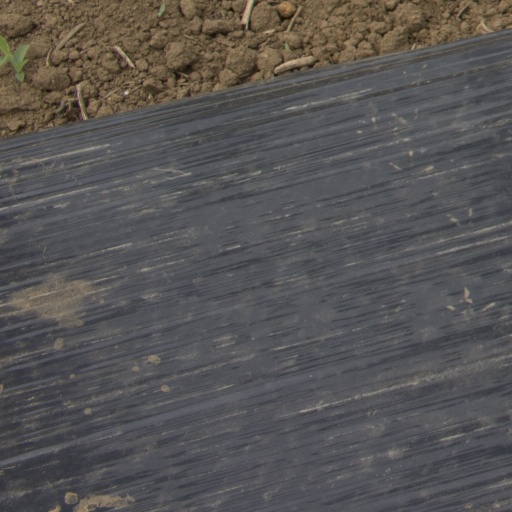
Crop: Jerusalem artichoke